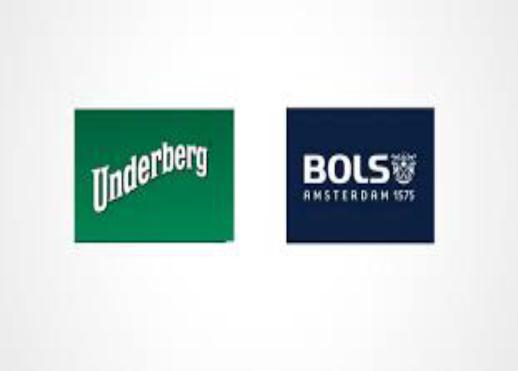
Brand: Bols
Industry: Necessities